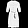
Label: Dress